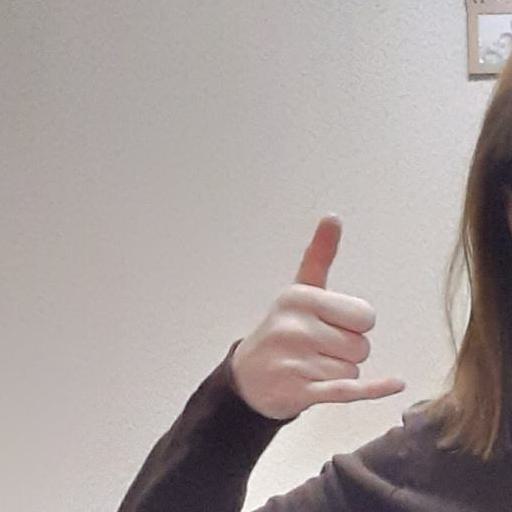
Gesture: call